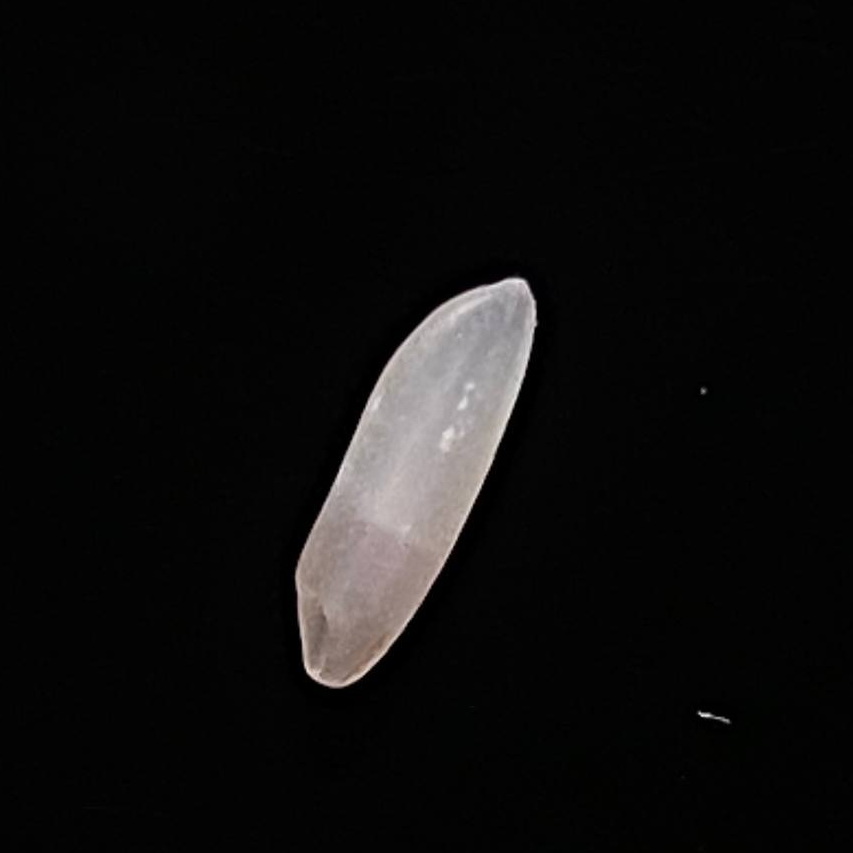
Rice variety: Shampakatari